Aragon

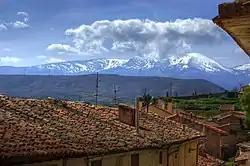
Moncayo Massif seen from Tarazona. Moncayo, with its height of , is the maximum summit of the Sistema Ibérico mountainous chain.

The pre-Pyrenean outer ranges are in the Huescan foothills and constitute the southernmost unit of the Pyrenees; formed by predominantly calcareous materials, reach heights between and meters. The Sierra de Guara, one of the most important mountain ranges of the Spanish Pre-Pyrenees, stands out; its summit, the Guara Peak, reaches metres. The Mallos de Riglos, near the town of Ayerbe, stand out for their beauty.